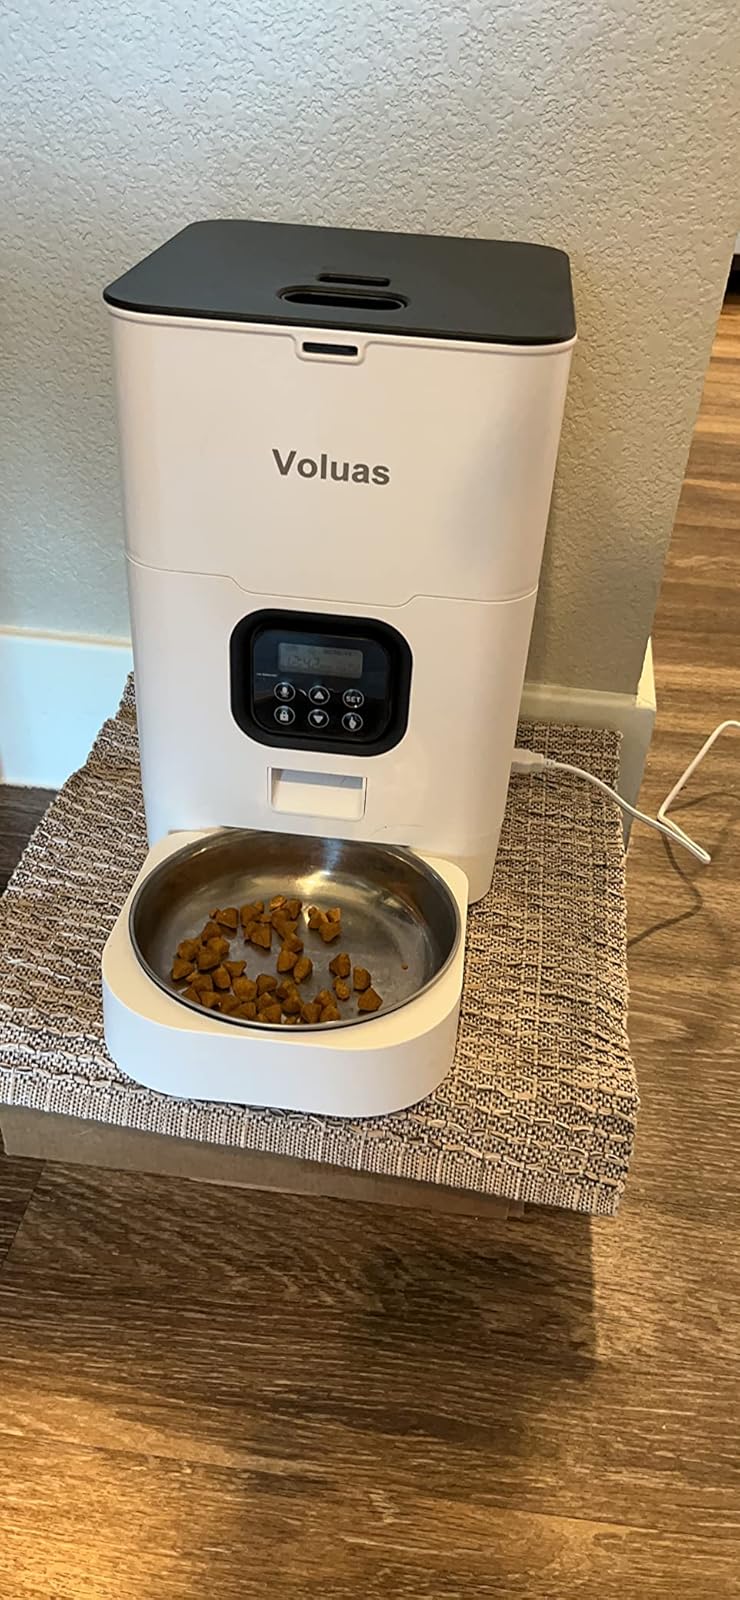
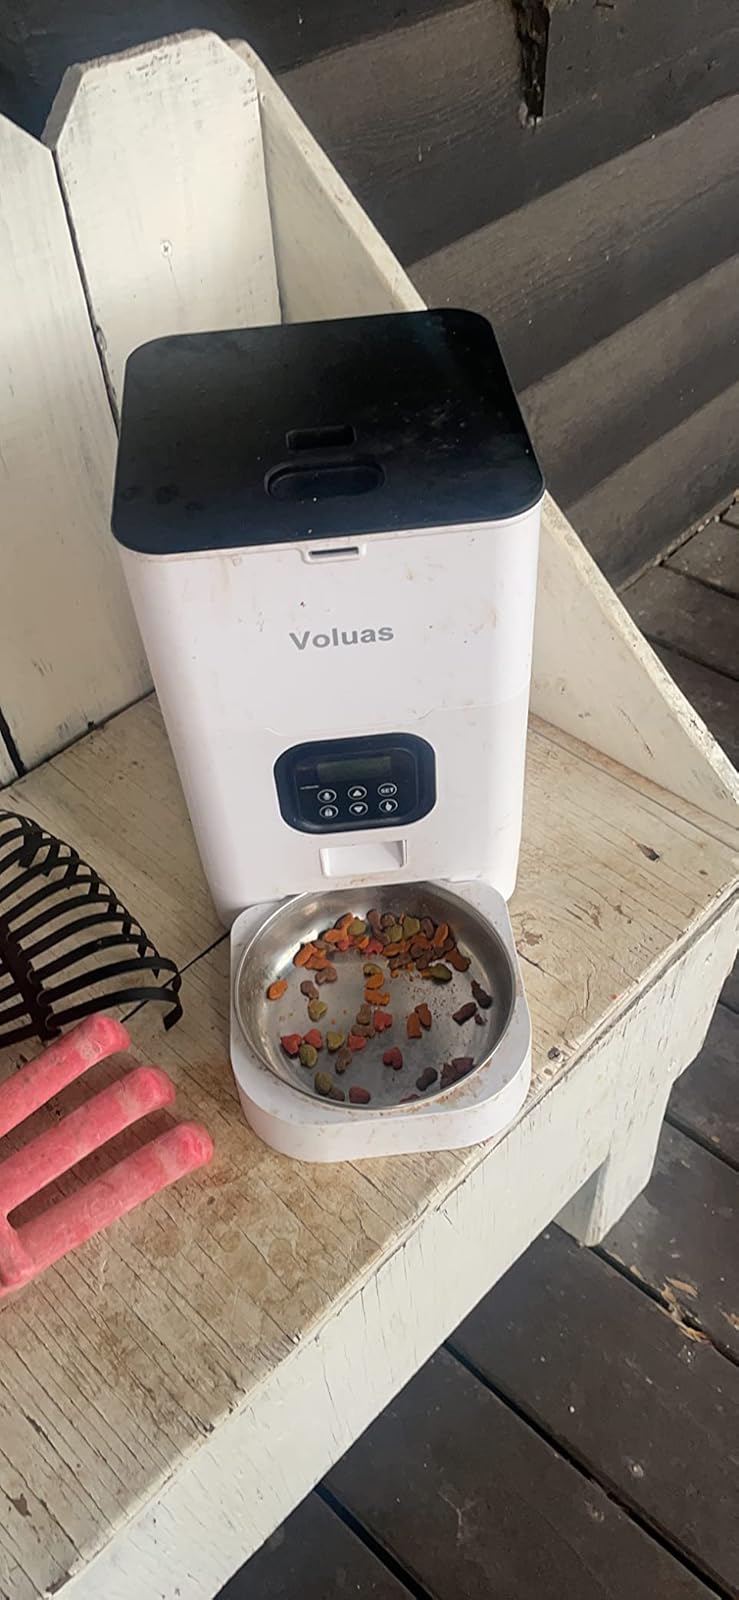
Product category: items_feeder
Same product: yes